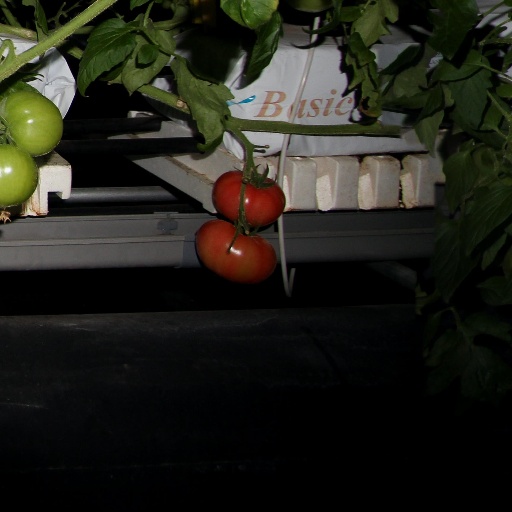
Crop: tomato